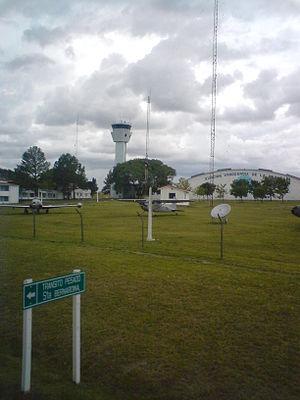
Santa Bernardina est une ville d'Uruguay située dans le département de Durazno. Sa population est de 1 333 habitants.